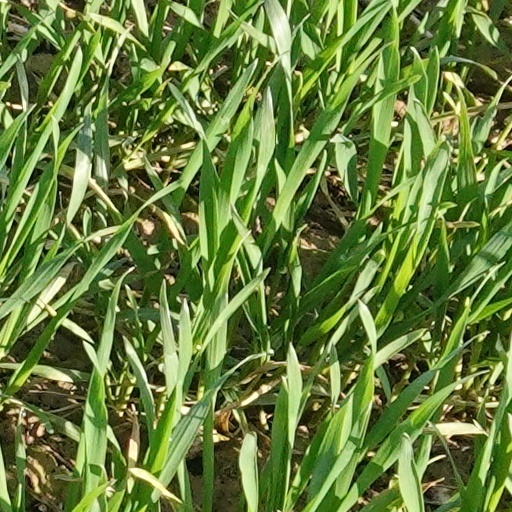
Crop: wheat